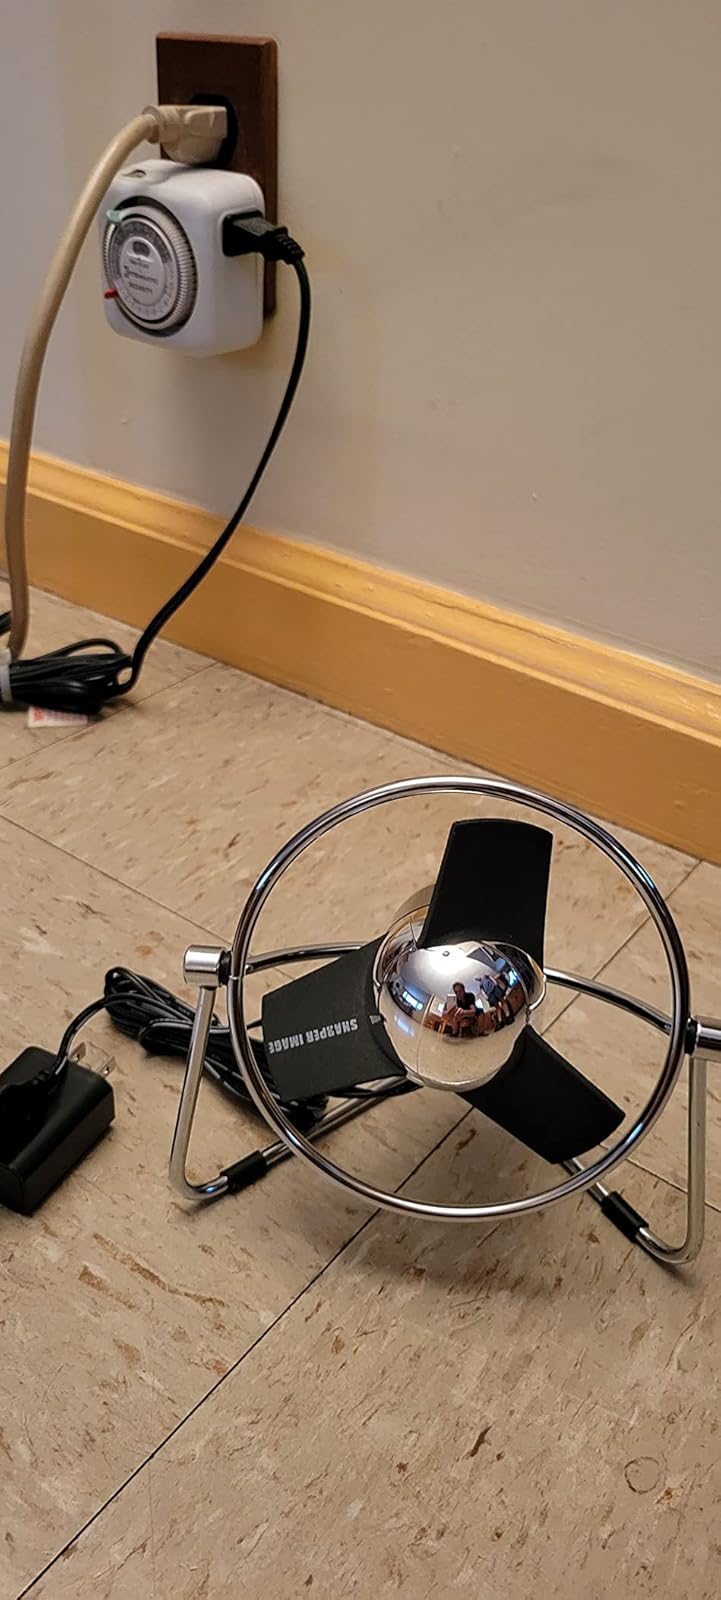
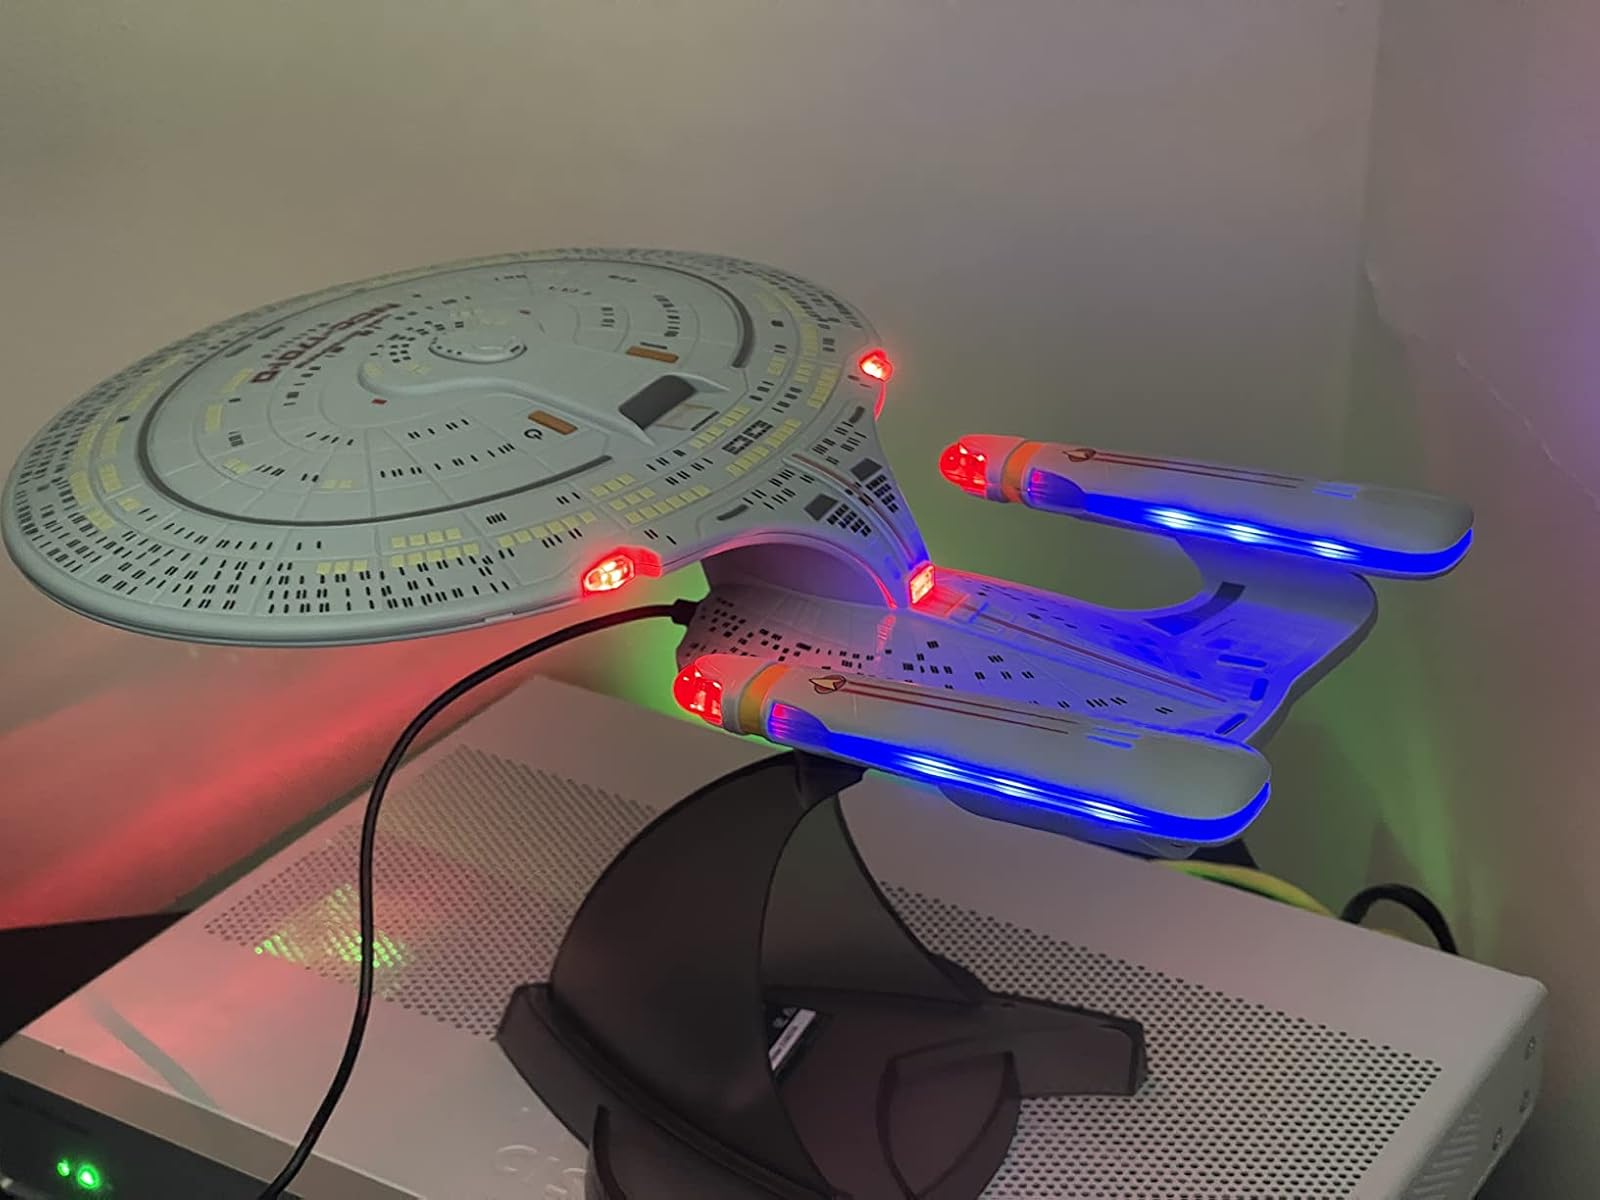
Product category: fan
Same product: no